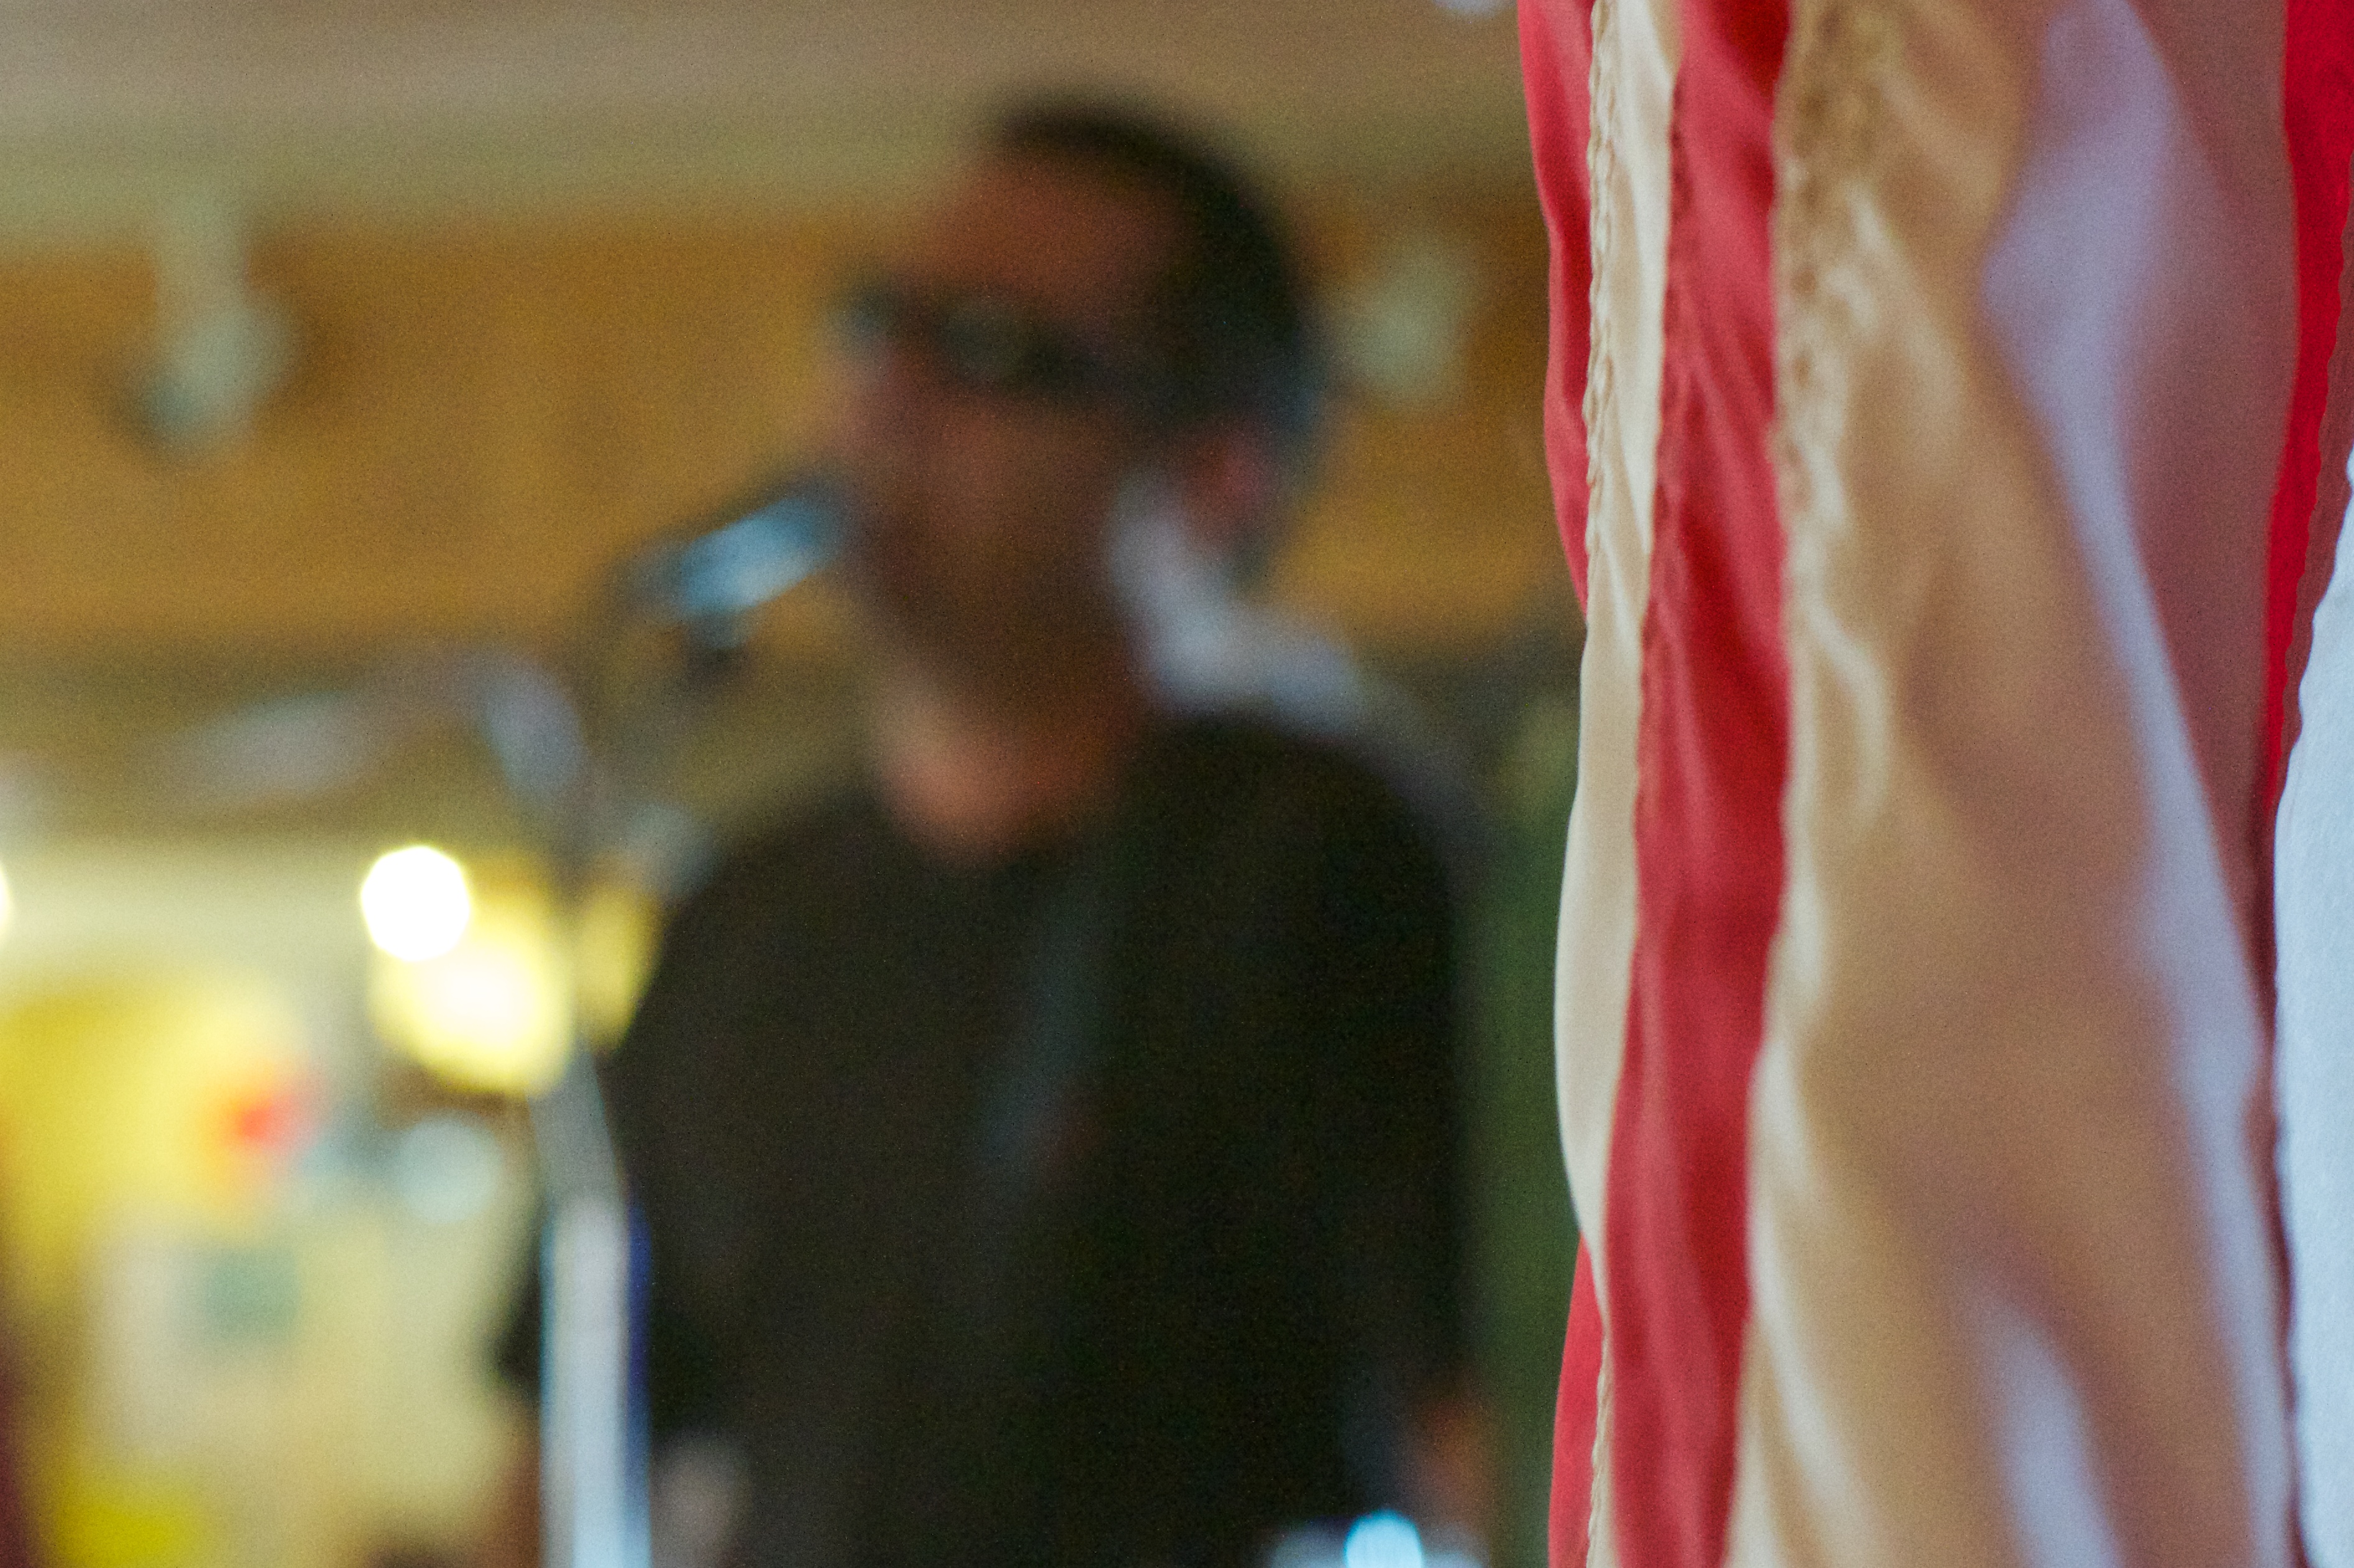
man, standing, red, human, fun